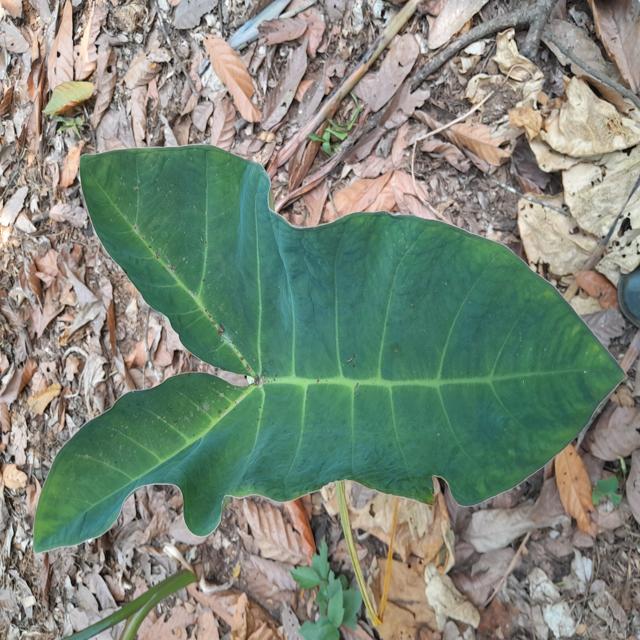
Label: Healthy